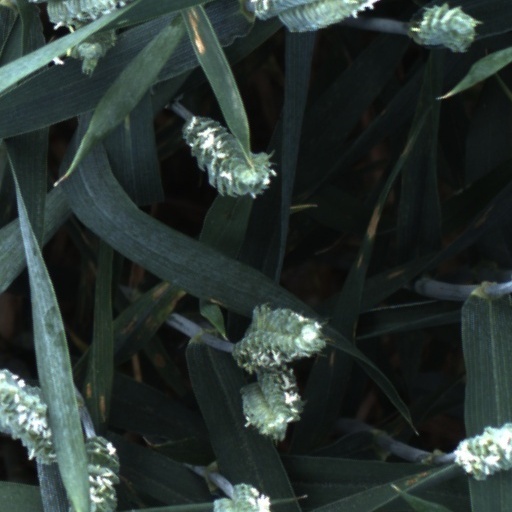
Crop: wheat